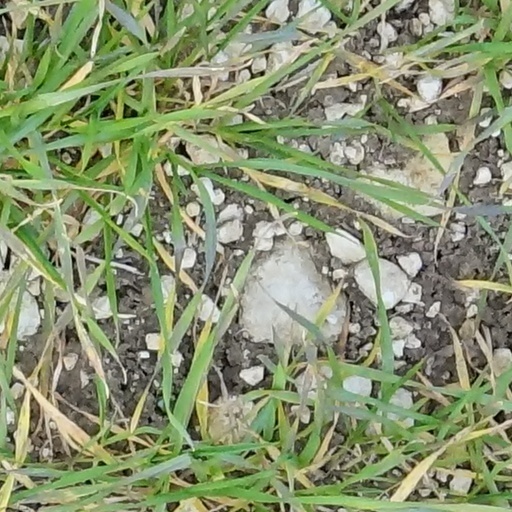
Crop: wheat